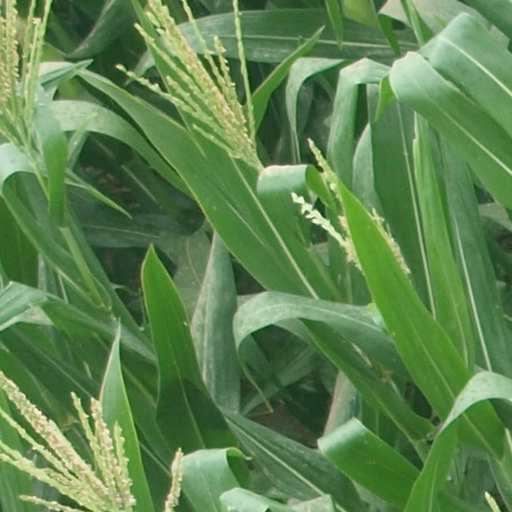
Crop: maize; corn